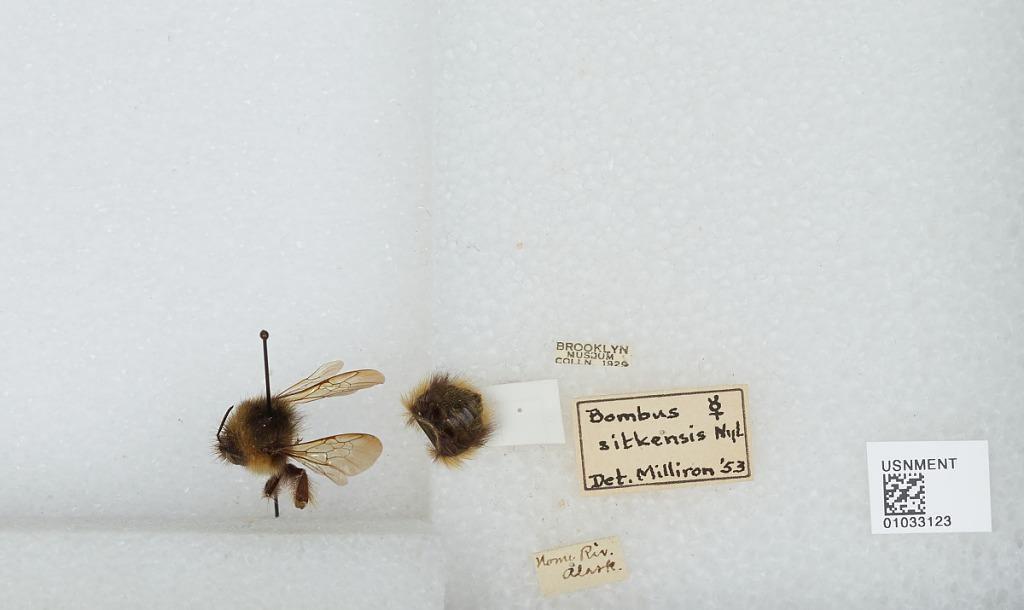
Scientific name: Bombus (Pyrobombus) sitkensis Nylander
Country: United States
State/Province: Alaska
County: Nome
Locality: Nome River
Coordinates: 64.4828, -165.305
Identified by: Milliron